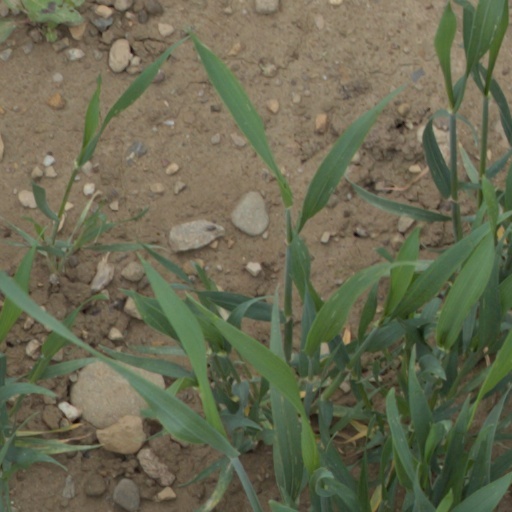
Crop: wheat